Battle of Tripoli (2011)

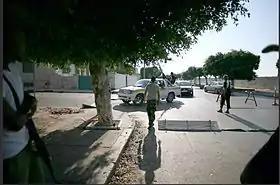
Libyan rebel checkpoint in Tripoli, 26 August 2011.

At Khilit al-Ferjan and Qasr bin Ghashir, two loyalist camps in the Tripoli area, loyalists killed "numerous detainees", according to eyewitnesses. Grenades and gunfire were used on a large group of prisoners after about 160 escaped from a metal hangar.